Evangelical Church of Cameroon

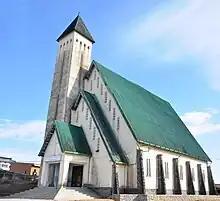
Temple of the Centenary of the ECC Church in Douala

The Eglise Evangelique Du Cameroun EEC (Evangelical Church of Cameroon) was born out of the European missionaries, the Paris Mission, Basel Mission and English Baptist Mission. After 1917 the Basel Mission handed over the majority of its mission stations to the Paris Mission. In 1957 the church become self-supporting and autonomous.